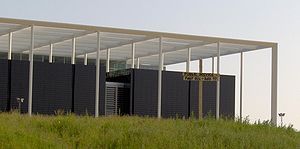
DR Byen / Budgetoverskridelserne
DR-medarbejdere rejste dette kors over public service i protest over besparelser grundet budgetskred på byggeriet af DR Byen.
DR medarbejdere rejste dette kors over public service. i protest over besparelser grundet budgetskred på byggeriet af DR-Byen
DR Byen er Danmarks Radios hovedsæde beliggende i Ørestad på den nordvestlige del af Amager. De første medarbejdere flyttede ind i DR Byen i 2006-2007, men hele byggeriet, inklusive Koncerthuset, stod først færdigt i 2010. Byggeriets enorme budgetoverskridelser har været meget omtalte, og var også en af hovedårsagerne til at tidligere generaldirektør Kenneth Plummer den 13. marts 2007 annoncerede at der ville blive skåret 521 stillinger væk, samt der her og nu skulle afskediges 300 ansatte. DR Byen erstattede Radiohuset på Frederiksberg og TV-Byen i Søborg.